Ebbe Hoff

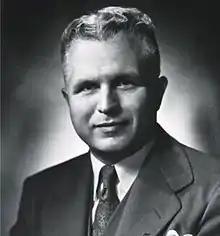
Ebbe Curtis Hoff

Ebbe Curtis Hoff (August 12, 1906 in Rexford, Kansas – February 17, 1985 in Richmond, Virginia) was chairman of the Department of Neurological Science at the Medical College of Virginia, founding Dean, School of Graduate Studies and founding director of the Virginia Division of Substance Abuse.